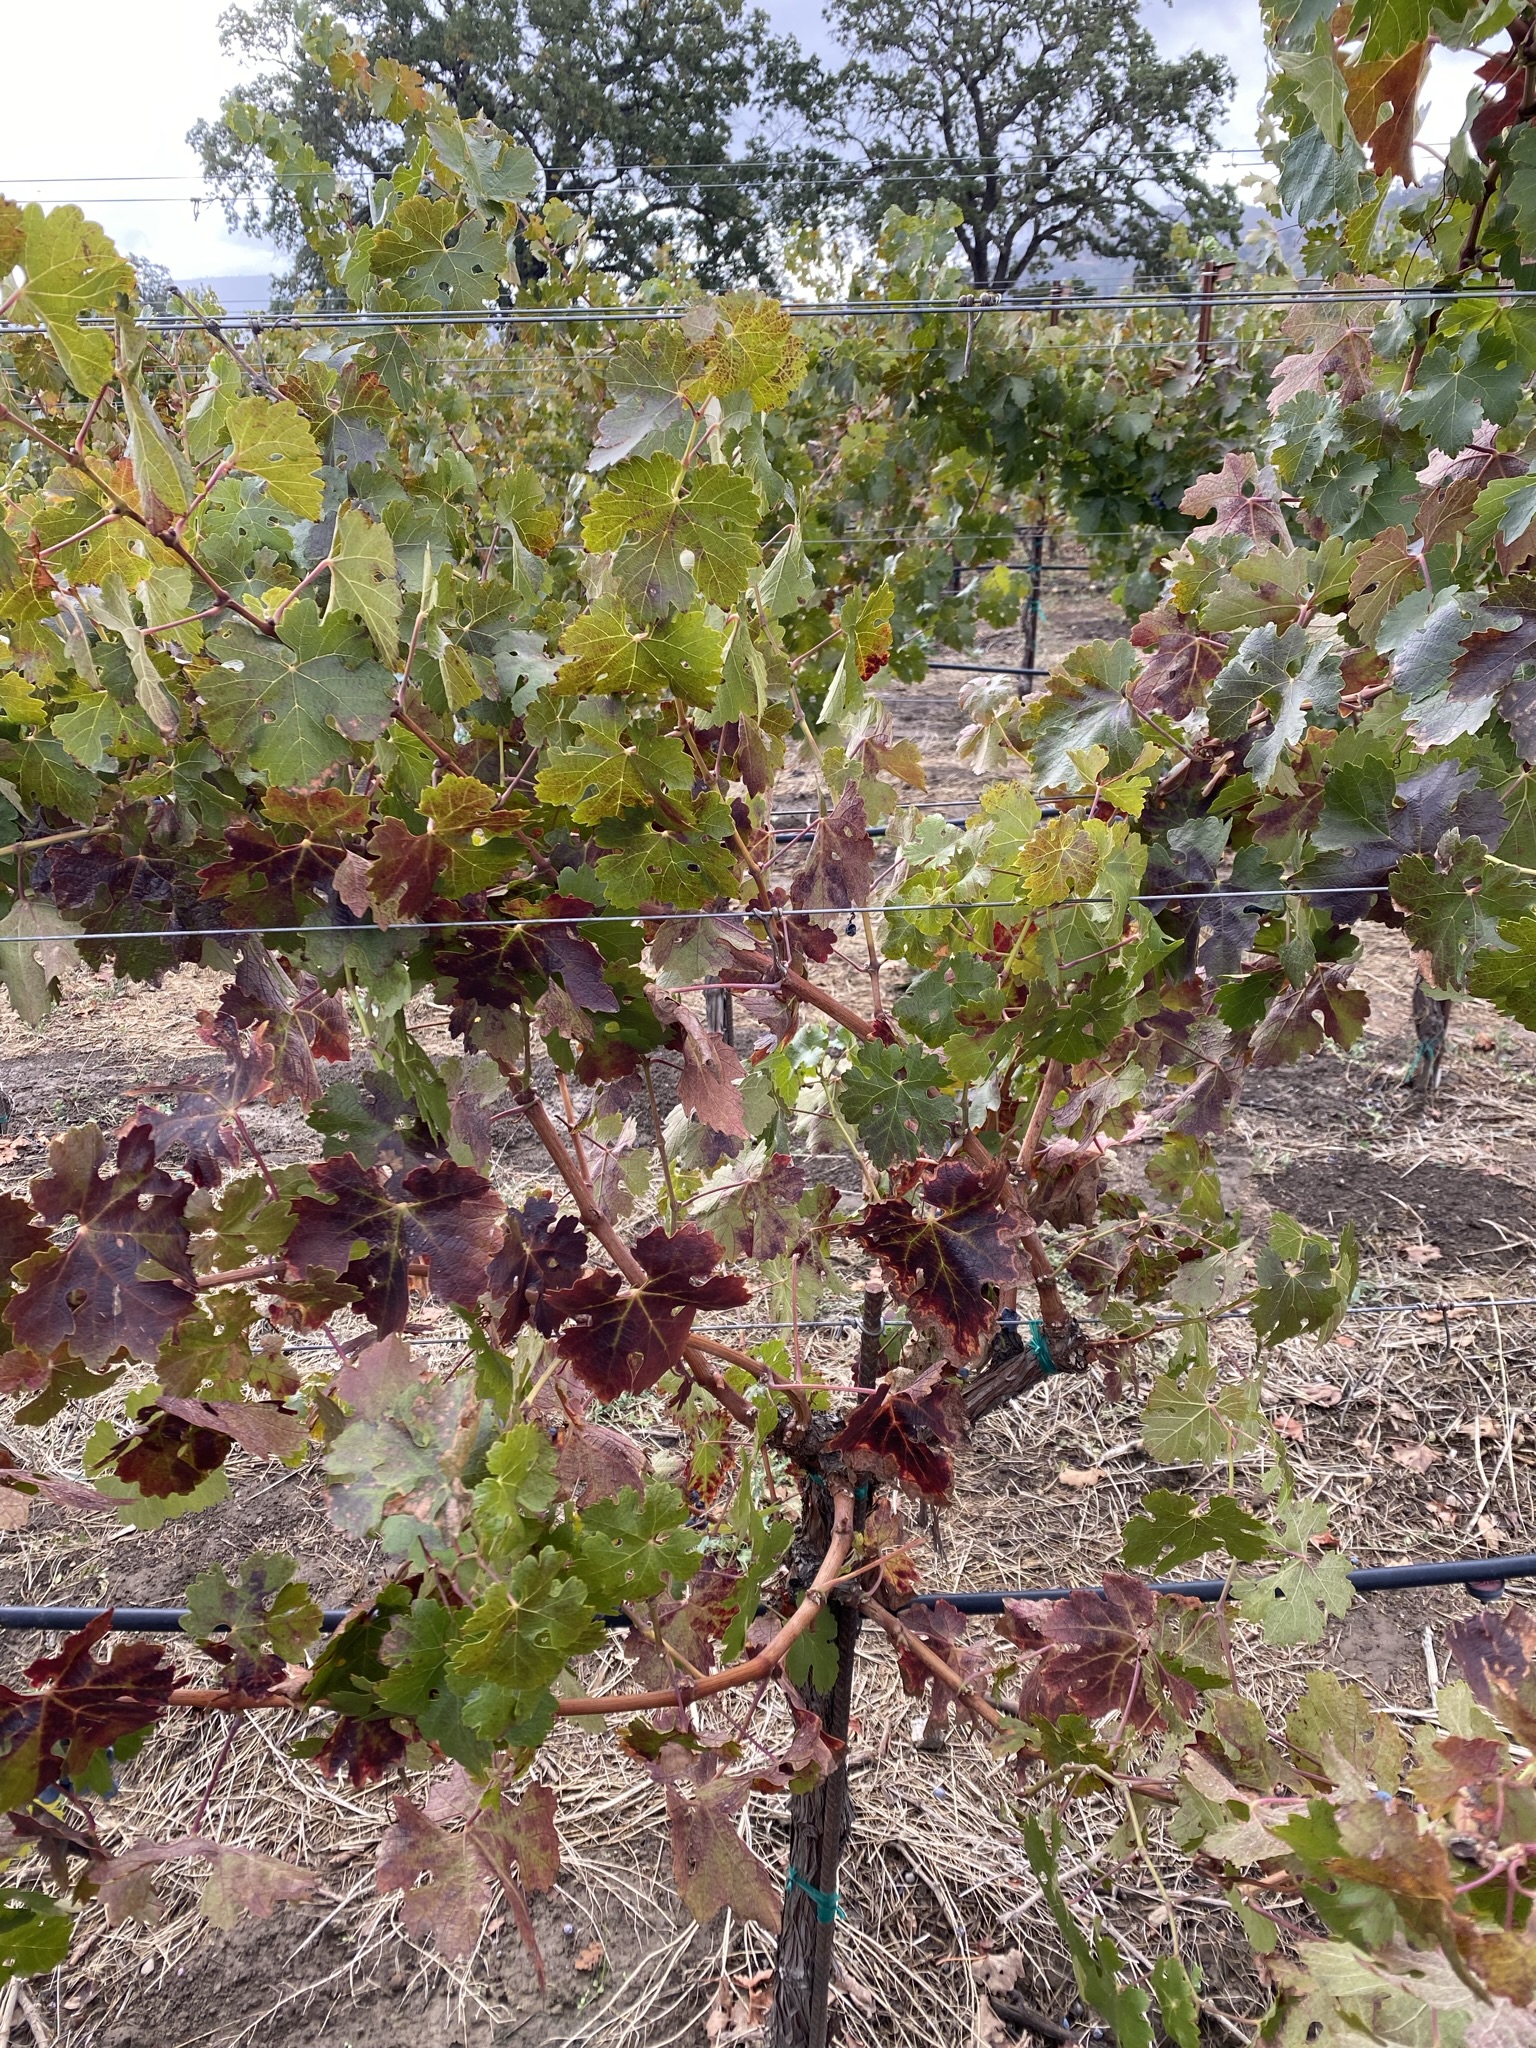
Label: Red Blotch